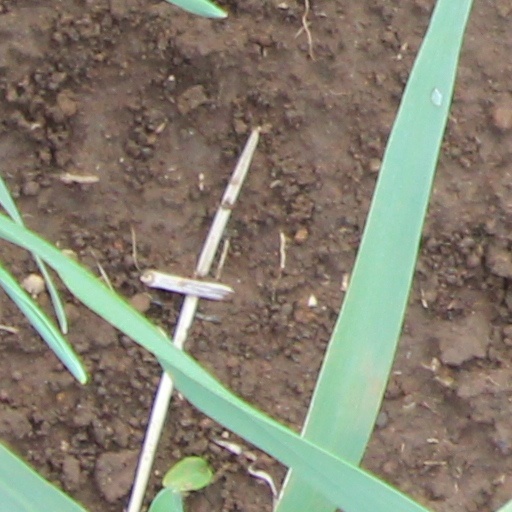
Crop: wheat